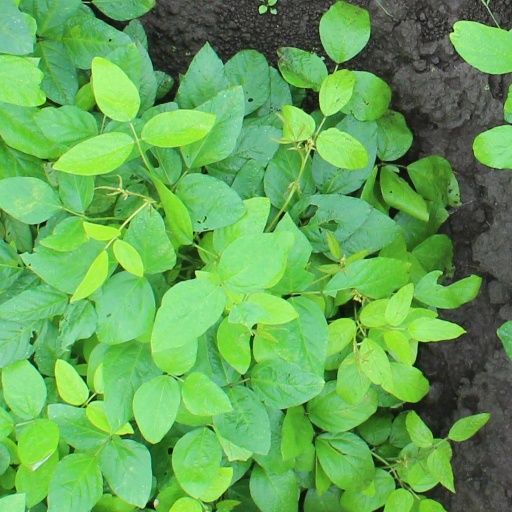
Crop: soybean